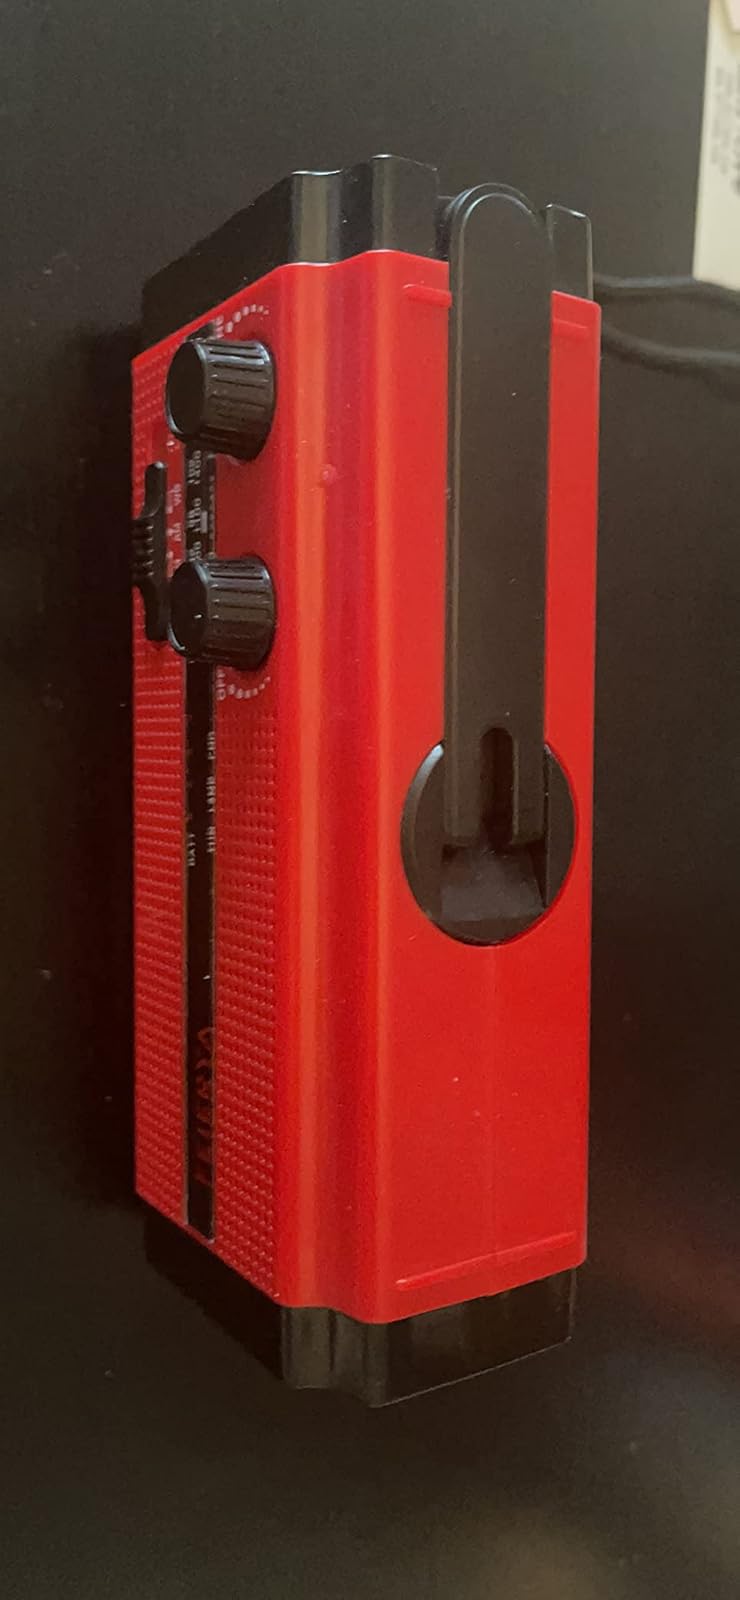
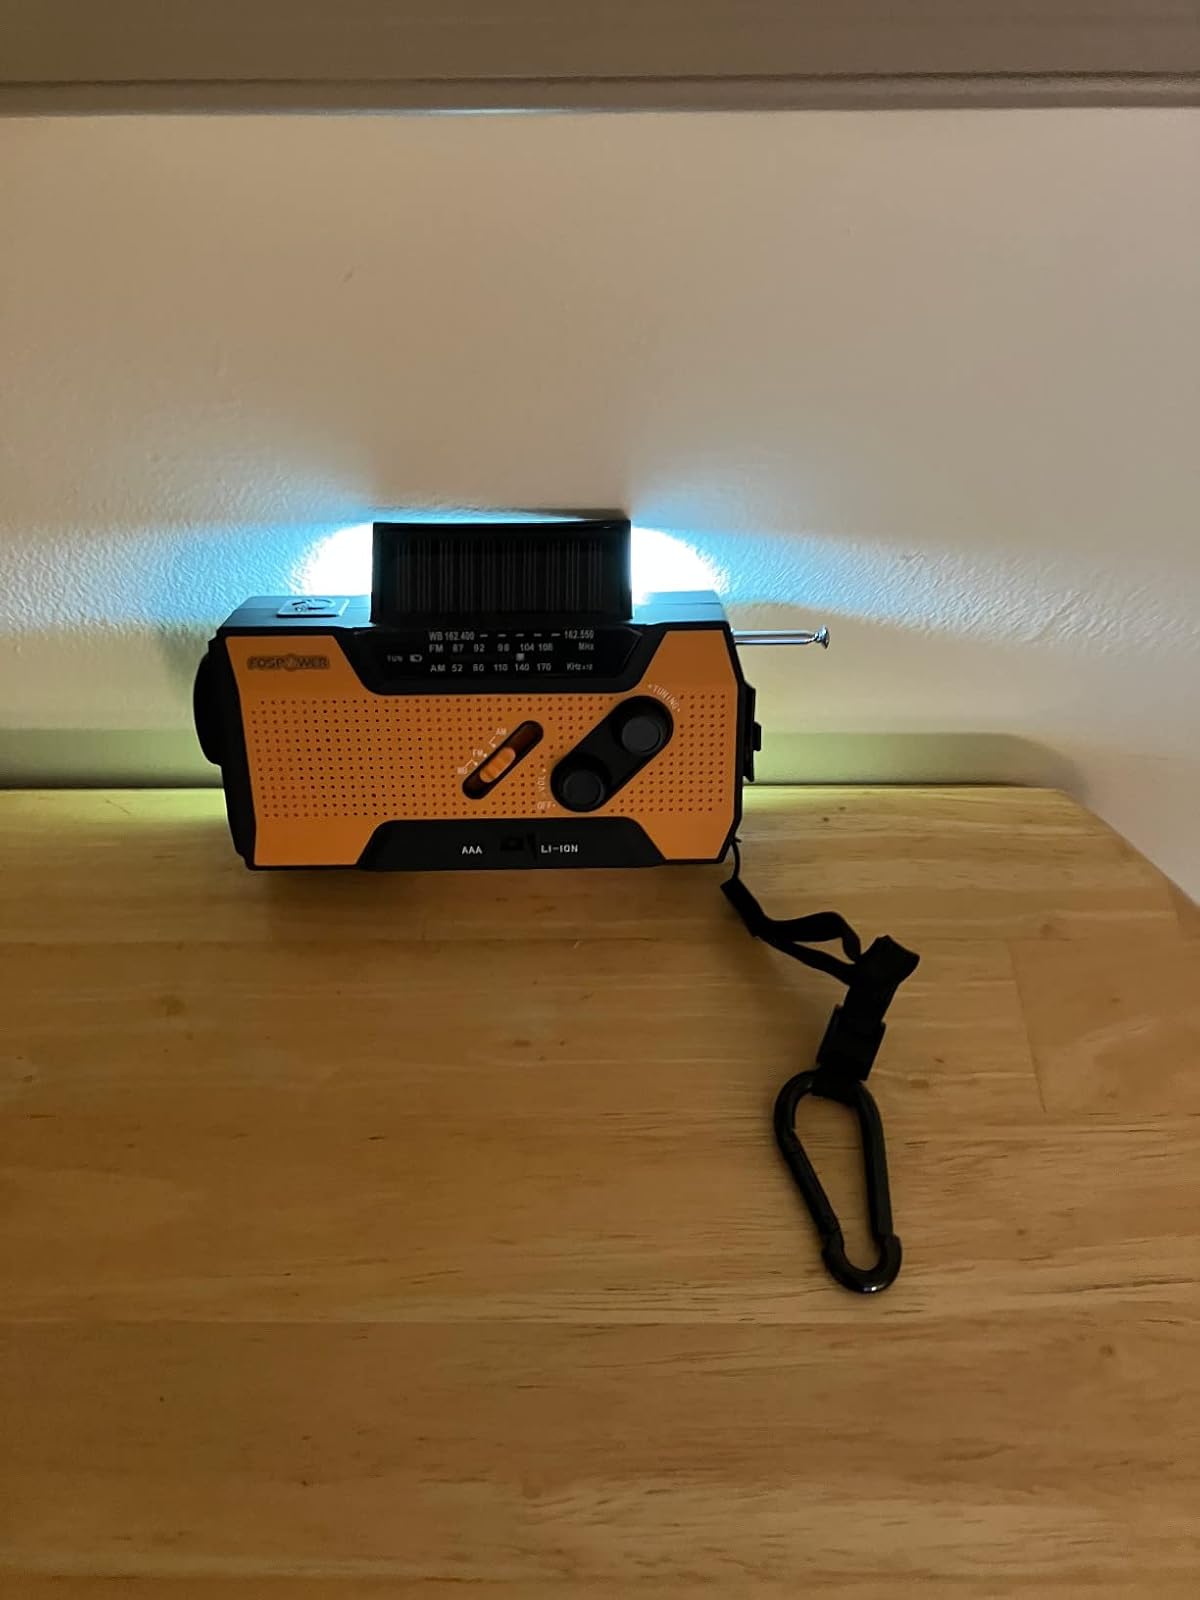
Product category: radio
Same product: no